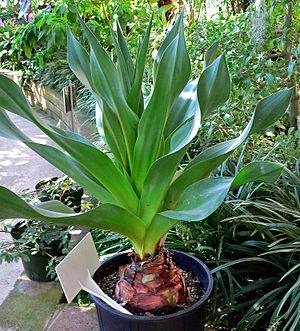
Drimia est un genre des plantes herbacées de la famille des Liliaceae selon la classification classique, ou des Asparagaceae ou des Hyacinthaceae selon la classification phylogénétique.